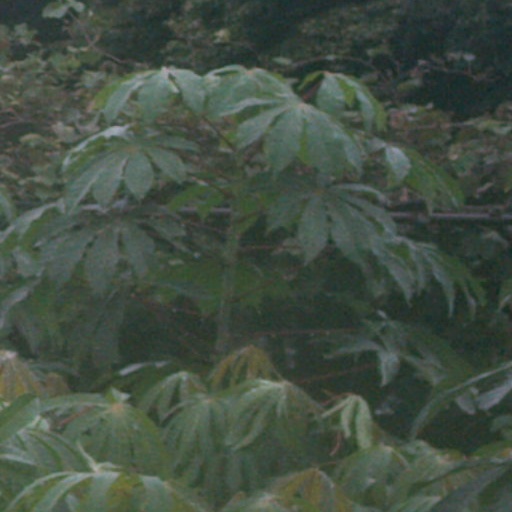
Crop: cassava